Korean Air Lines Flight 007 alternative theories

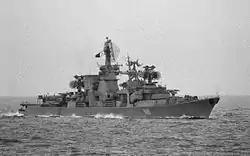

This theory rests on the fact that when the Soviet civilian divers first went down to the wreck just two weeks after the shootdown, the finds they encountered were contrary to an aircraft having fallen from the sky. They reportedly corresponded more to "secondary placement" of the wreckage, and removal of both the passengers and aircrew of KAL 007, by the Soviet navy, who they claim had been at work prior to them, using both divers and trawlers.